Reservoir

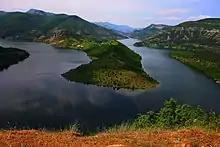

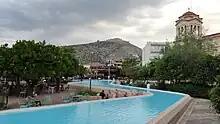
Some reservoirs such as this in Argos, Peloponnese are made for recreational purposes, rather than storing fresh water.

A reservoir is an enlarged lake behind a dam, usually built to store fresh water, often doubling for hydroelectric power generation.